Red Barber

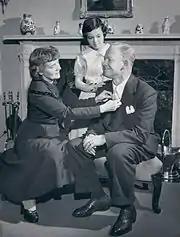
Barber with wife Lylah and daughter Sarah, 1950.

The National Sportscasters and Sportswriters Association inducted Barber into its Hall of Fame in 1973. In 1978, Barber joined former colleague Mel Allen to become the first broadcasters to receive the Ford C. Frick Award from the National Baseball Hall of Fame and Museum. In 1979, he was recognized with a Distinguished Alumni Award from the University of Florida, given a Gold Award by the Florida Association of Broadcasters, and inducted into the Florida Sports Hall of Fame. In 1984, Barber was part of the American Sportscasters Association Hall of Fame's inaugural class which included sportscasting legends Don Dunphy, Ted Husing, Bill Stern and Graham McNamee. Barber was given a George Polk Award in 1985 and a Peabody Award in 1990 for his NPR broadcasts, and in 1995 he was posthumously inducted into the National Radio Hall of Fame.